Bolshaya Koltsevaya line

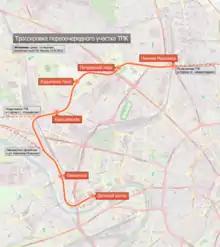
First section with a temporal branch with five stations from Delovoy Tsentr to Petrovsky Park.

The five stations from Petrovsky Park to Delovoy Tsentr opened on 26 February 2018. Savyolovskaya was opened on 30 December 2018.